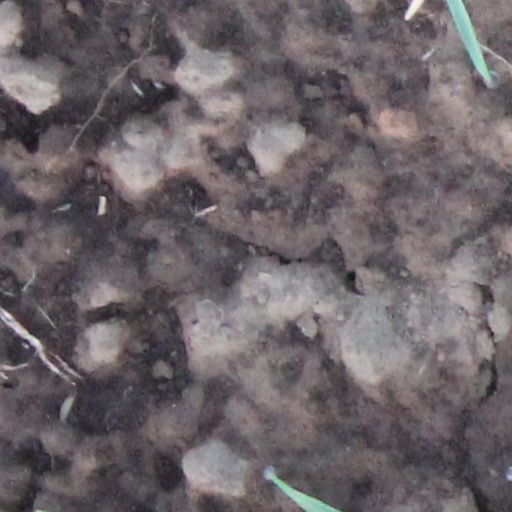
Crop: wheat